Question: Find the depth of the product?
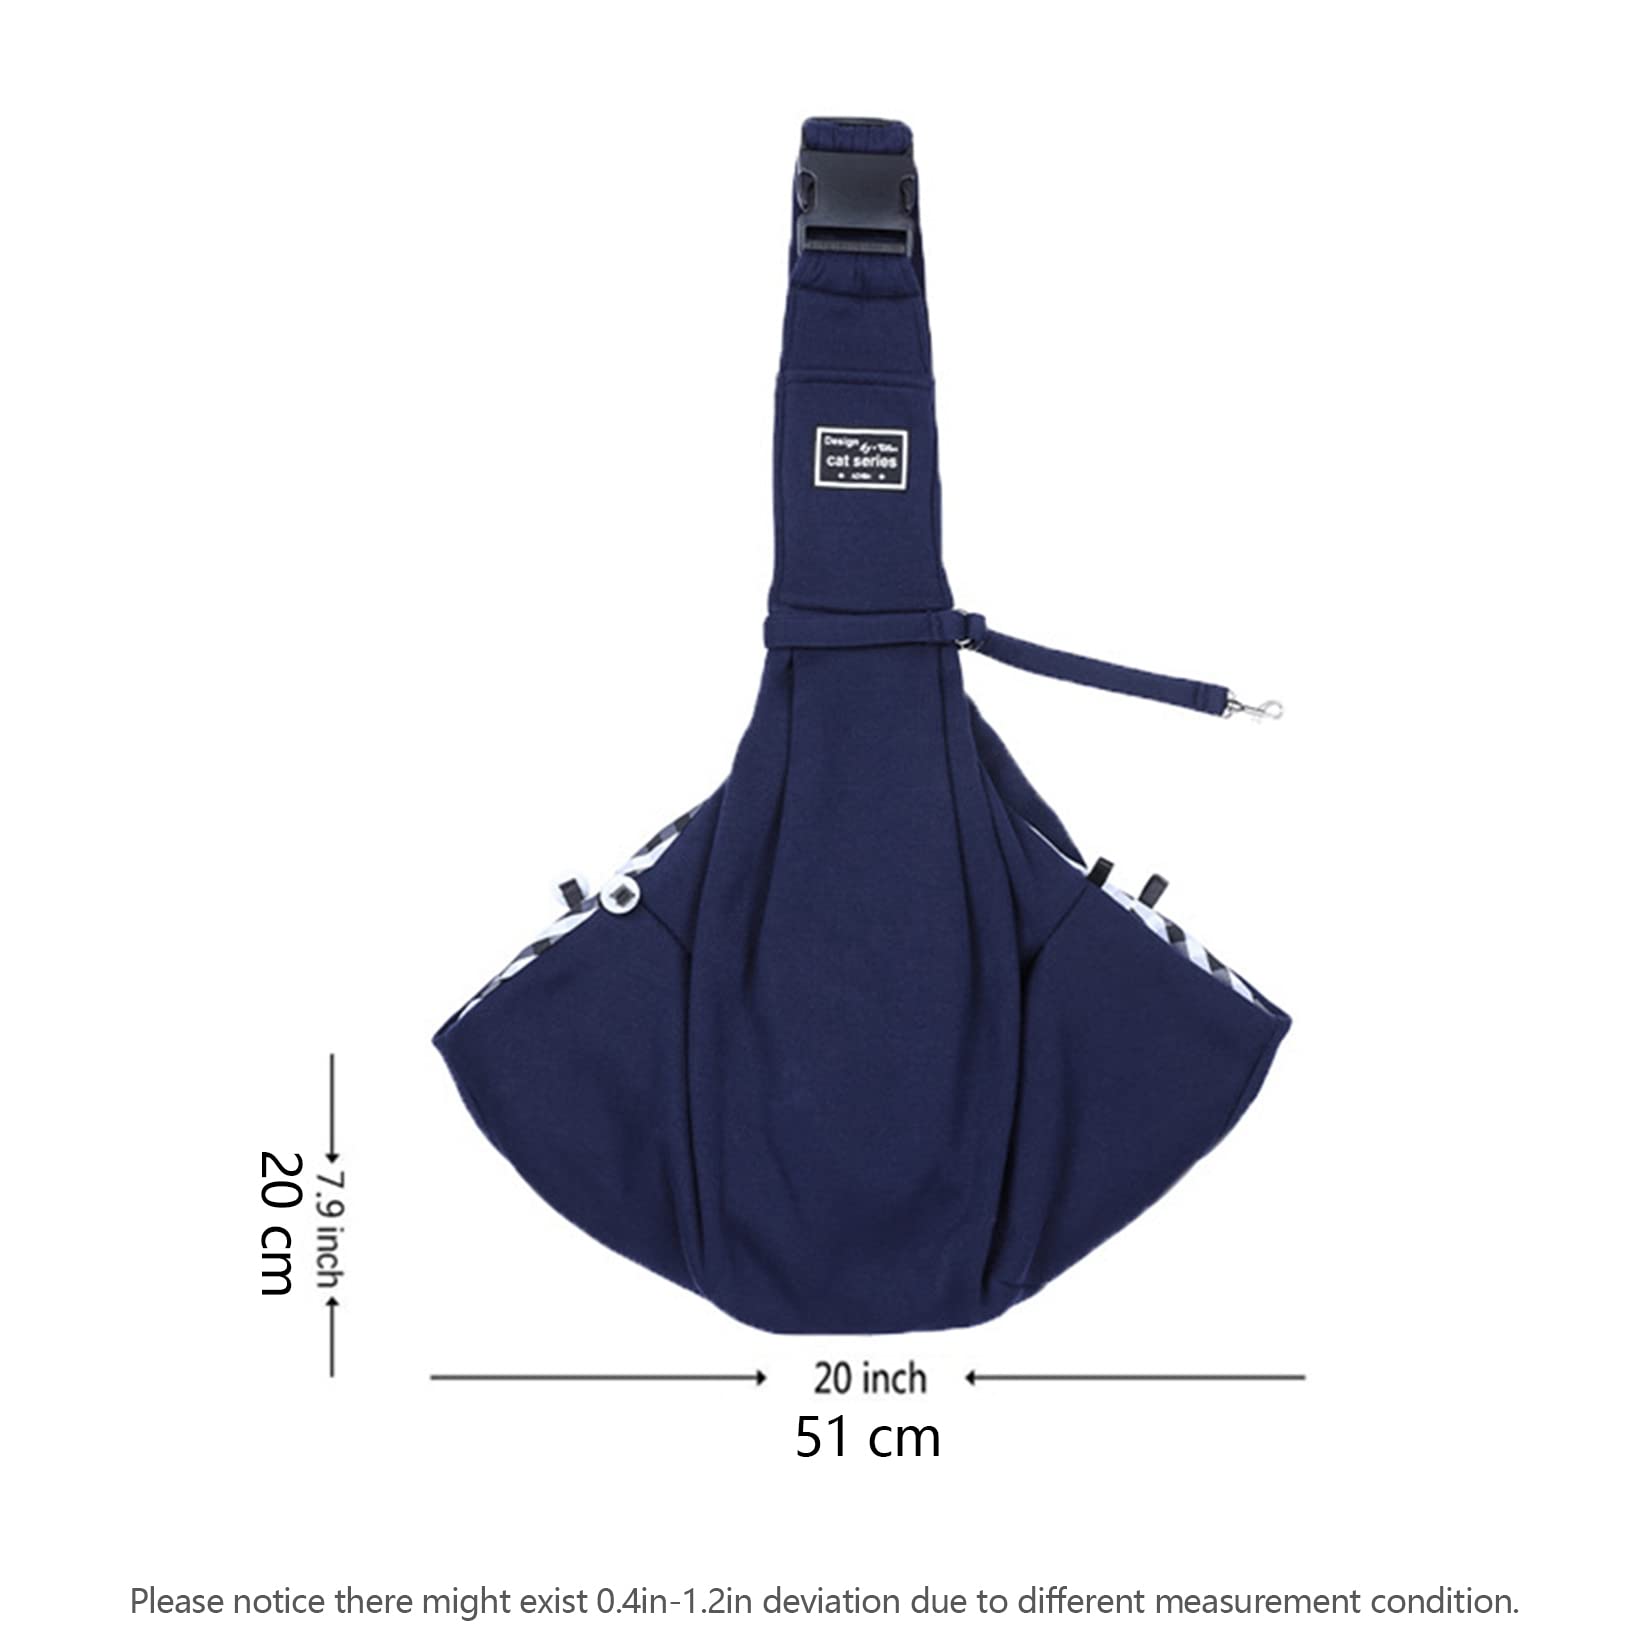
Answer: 20.0 inch